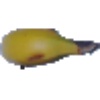
Label: Banana 1